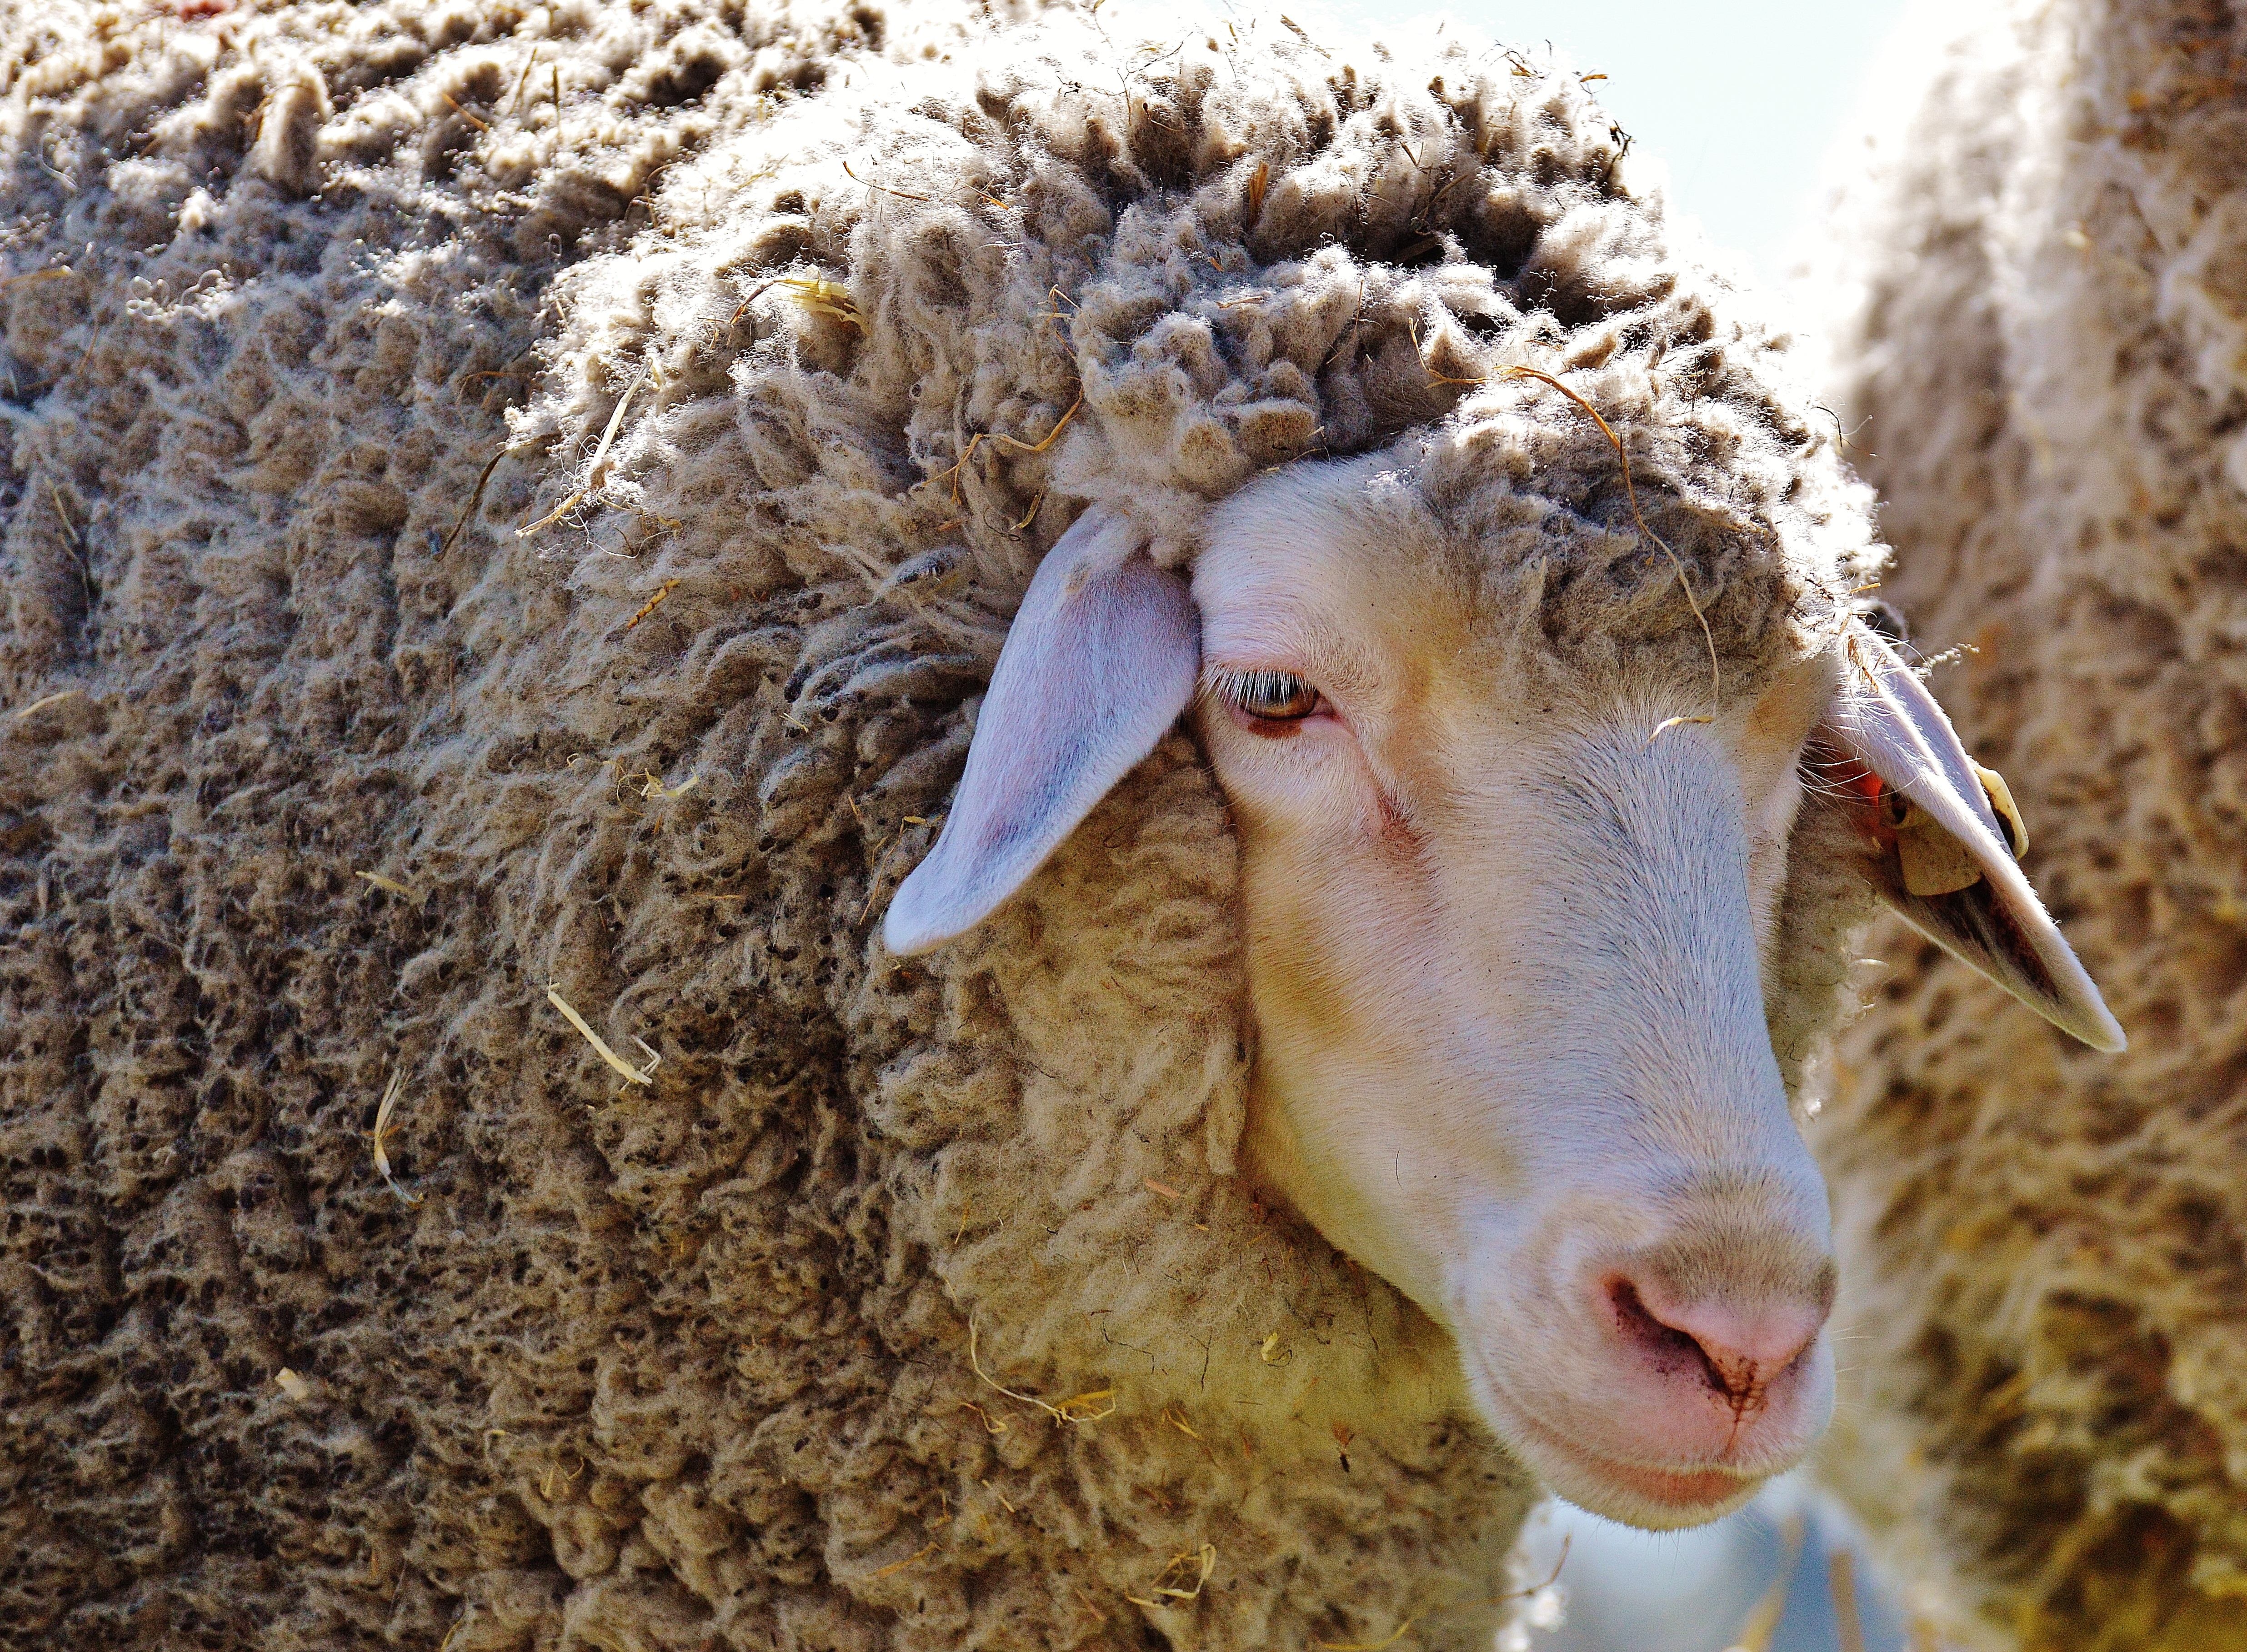
nature, field, meadow, animal, goat, pasture, sheep, mammal, agriculture, wool, fauna, close up, goats, vertebrate, sheeps, good aiderbichl, iffeldorf, winter coat, cow goat family